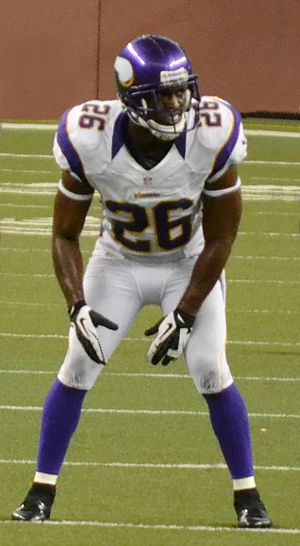
Antoine Winfield
Antoine Winfield på Ford Field i 2012
Antoine Winfield en en tidligere amerikansk fodboldspiller, der spillede 14 sæsoner som cornerback i NFL, hvor han spillede for Buffalo Bills og Minnesota Vikings. Han spillede collegefootball for Ohio State University.